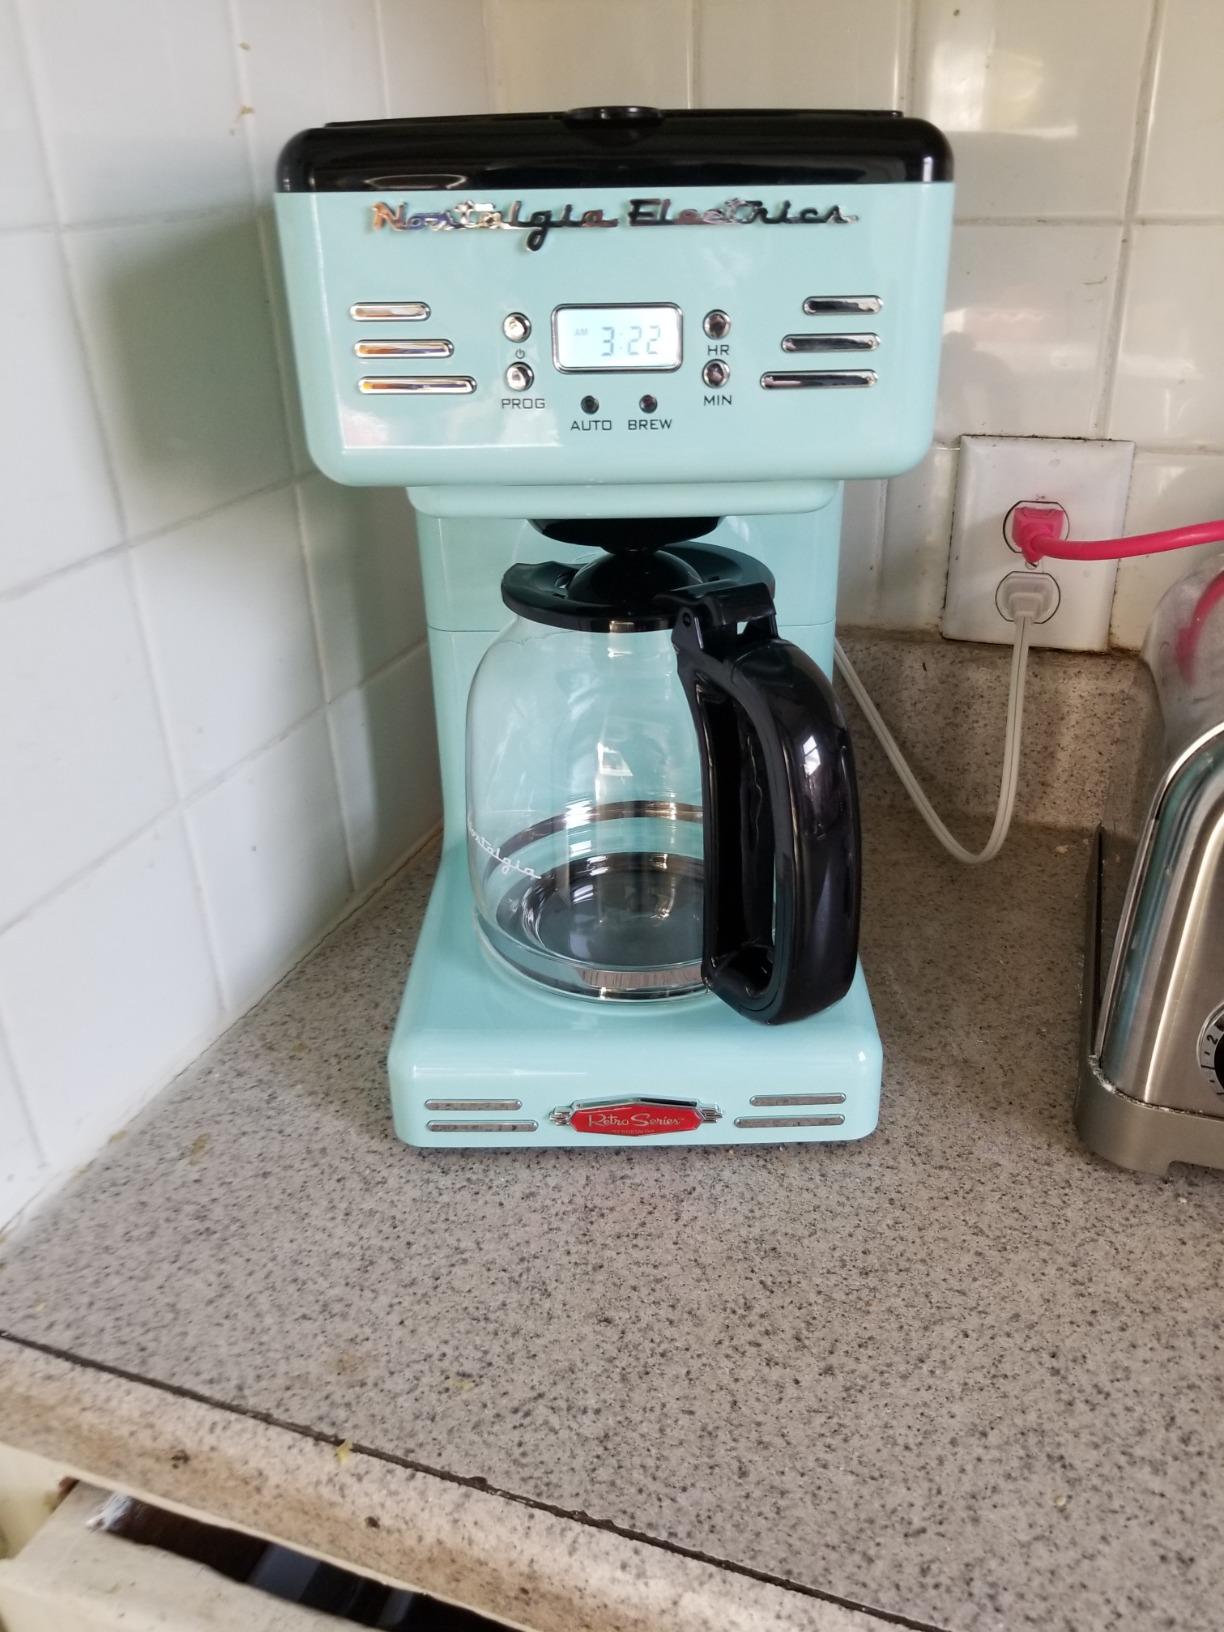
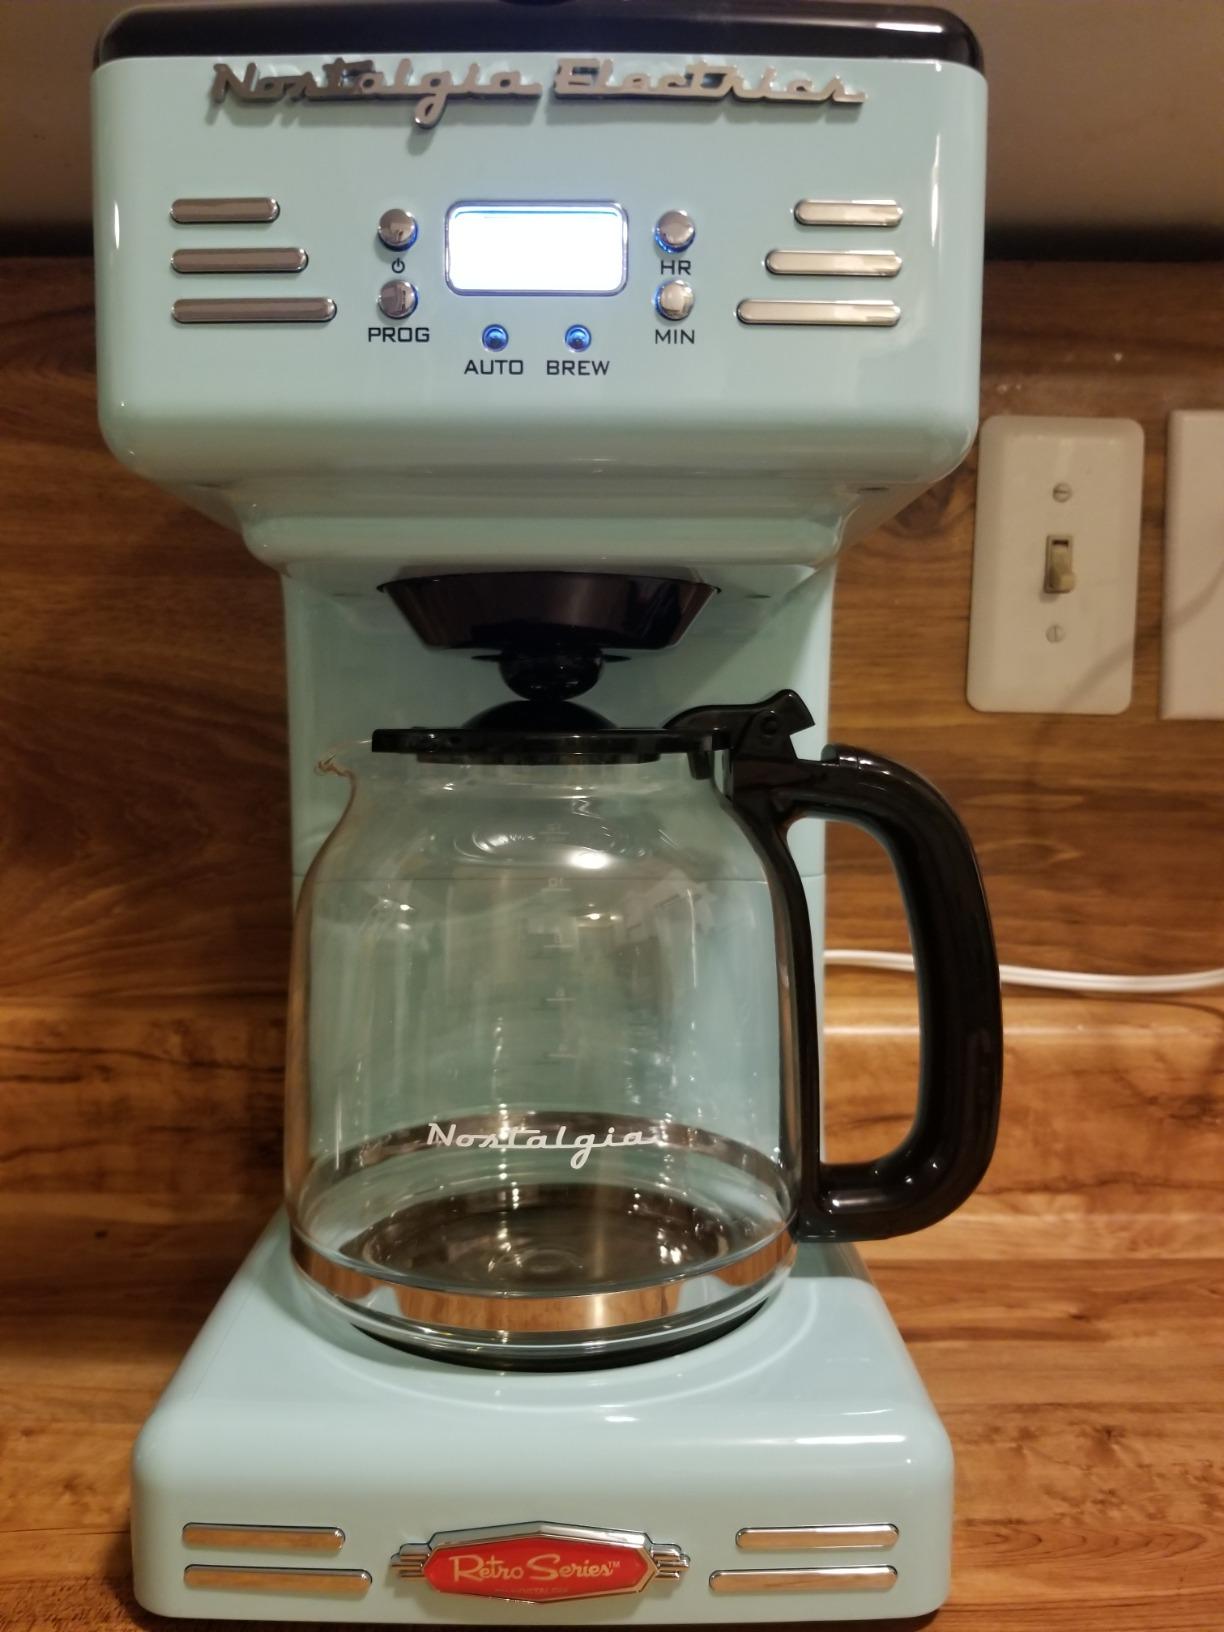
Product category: items_tea
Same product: yes